Ajnad al-Kavkaz

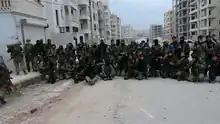
Ajnad al-Kavkaz fighters during the Second Battle of Idlib. Due to their close cooperation with other jihadist groups during this conflict, Ajnad al-Kavkaz was labelled a "terrorist" organization in the West, much to the consternation of the group.

Ajnad al-Kavkaz went on to join the Army of Conquest, an alliance of Islamist rebel groups led by the al-Nusra Front, and became an "integral component" of it. The militia participated in the large-scale rebel offensive in 2015 that aimed at fully conquering Idlib Governorate from the Assad government. Fighting alongside other Chechen fighters, 45 Ajnad al-Kavkaz militants acted as elite shock troops for the rebels during the Second Battle of Idlib. In course of the following Northwestern Syria offensive (April–June 2015), Ajnad al-Kavkaz helped to capture the Al-Mastumah military base, and fought at Kafr Najad and Muqabala.